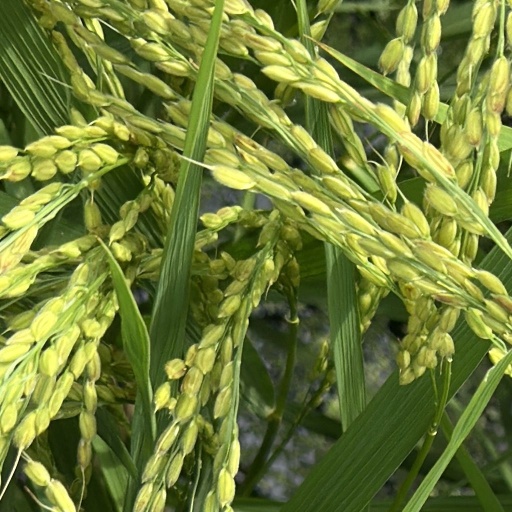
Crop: rice